Riot grrrl

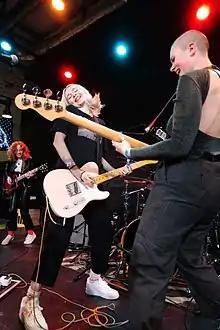

In 2013 Astria Suparak and Ceci Moss curated "Alien She", an exhibition examining the impact of Riot Grrrl on artists and cultural producers. Alien She focuses on seven people whose visual art practices were informed by their contact with Riot Grrrl. Many of them work in multiple disciplines, such as sculpture, installation, video, documentary film, photography, drawing, printmaking, new media, social practice, curation, music, writing and performance—a reflection of the movement's artistic diversity and mutability. It opened September 2013 at the Miller Gallery at Carnegie Mellon University in Pittsburgh, and ran through February the following year. It visited four subsequent art spaces (Vox Populi in Philadelphia, Pennsylvania, March – April 2014; Yerba Buena Center for the Arts, San Francisco, October 2014 – January 2015; Orange County Museum of Art, Newport Beach, California, February – May 2015; and Pacific Northwest College of Art: 511 Gallery and the Museum of Contemporary Craft in Portland, Oregon, September 3, 2015 – January 9, 2016).